Maita Gomez

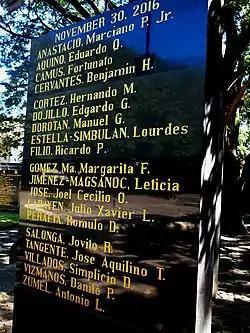
Detail of the Wall of Remembrance at the Bantayog ng mga Bayani, showing names from the 2016 batch of Bantayog Honorees, including that of Maita Gomez.

In recognition of her efforts against Marcos' authoritarian regime, Gomez's name was one of 19 added on November 30, 2016 to the Wall of Remembrance of the Philippines' "Bantayog ng mga Bayani" (Monument of the Heroes), which is dedicated to individuals who ""defied risks and dedicated their life for the cause of truth, justice, peace and freedom for the Filipino people"" during the Marcos regime.